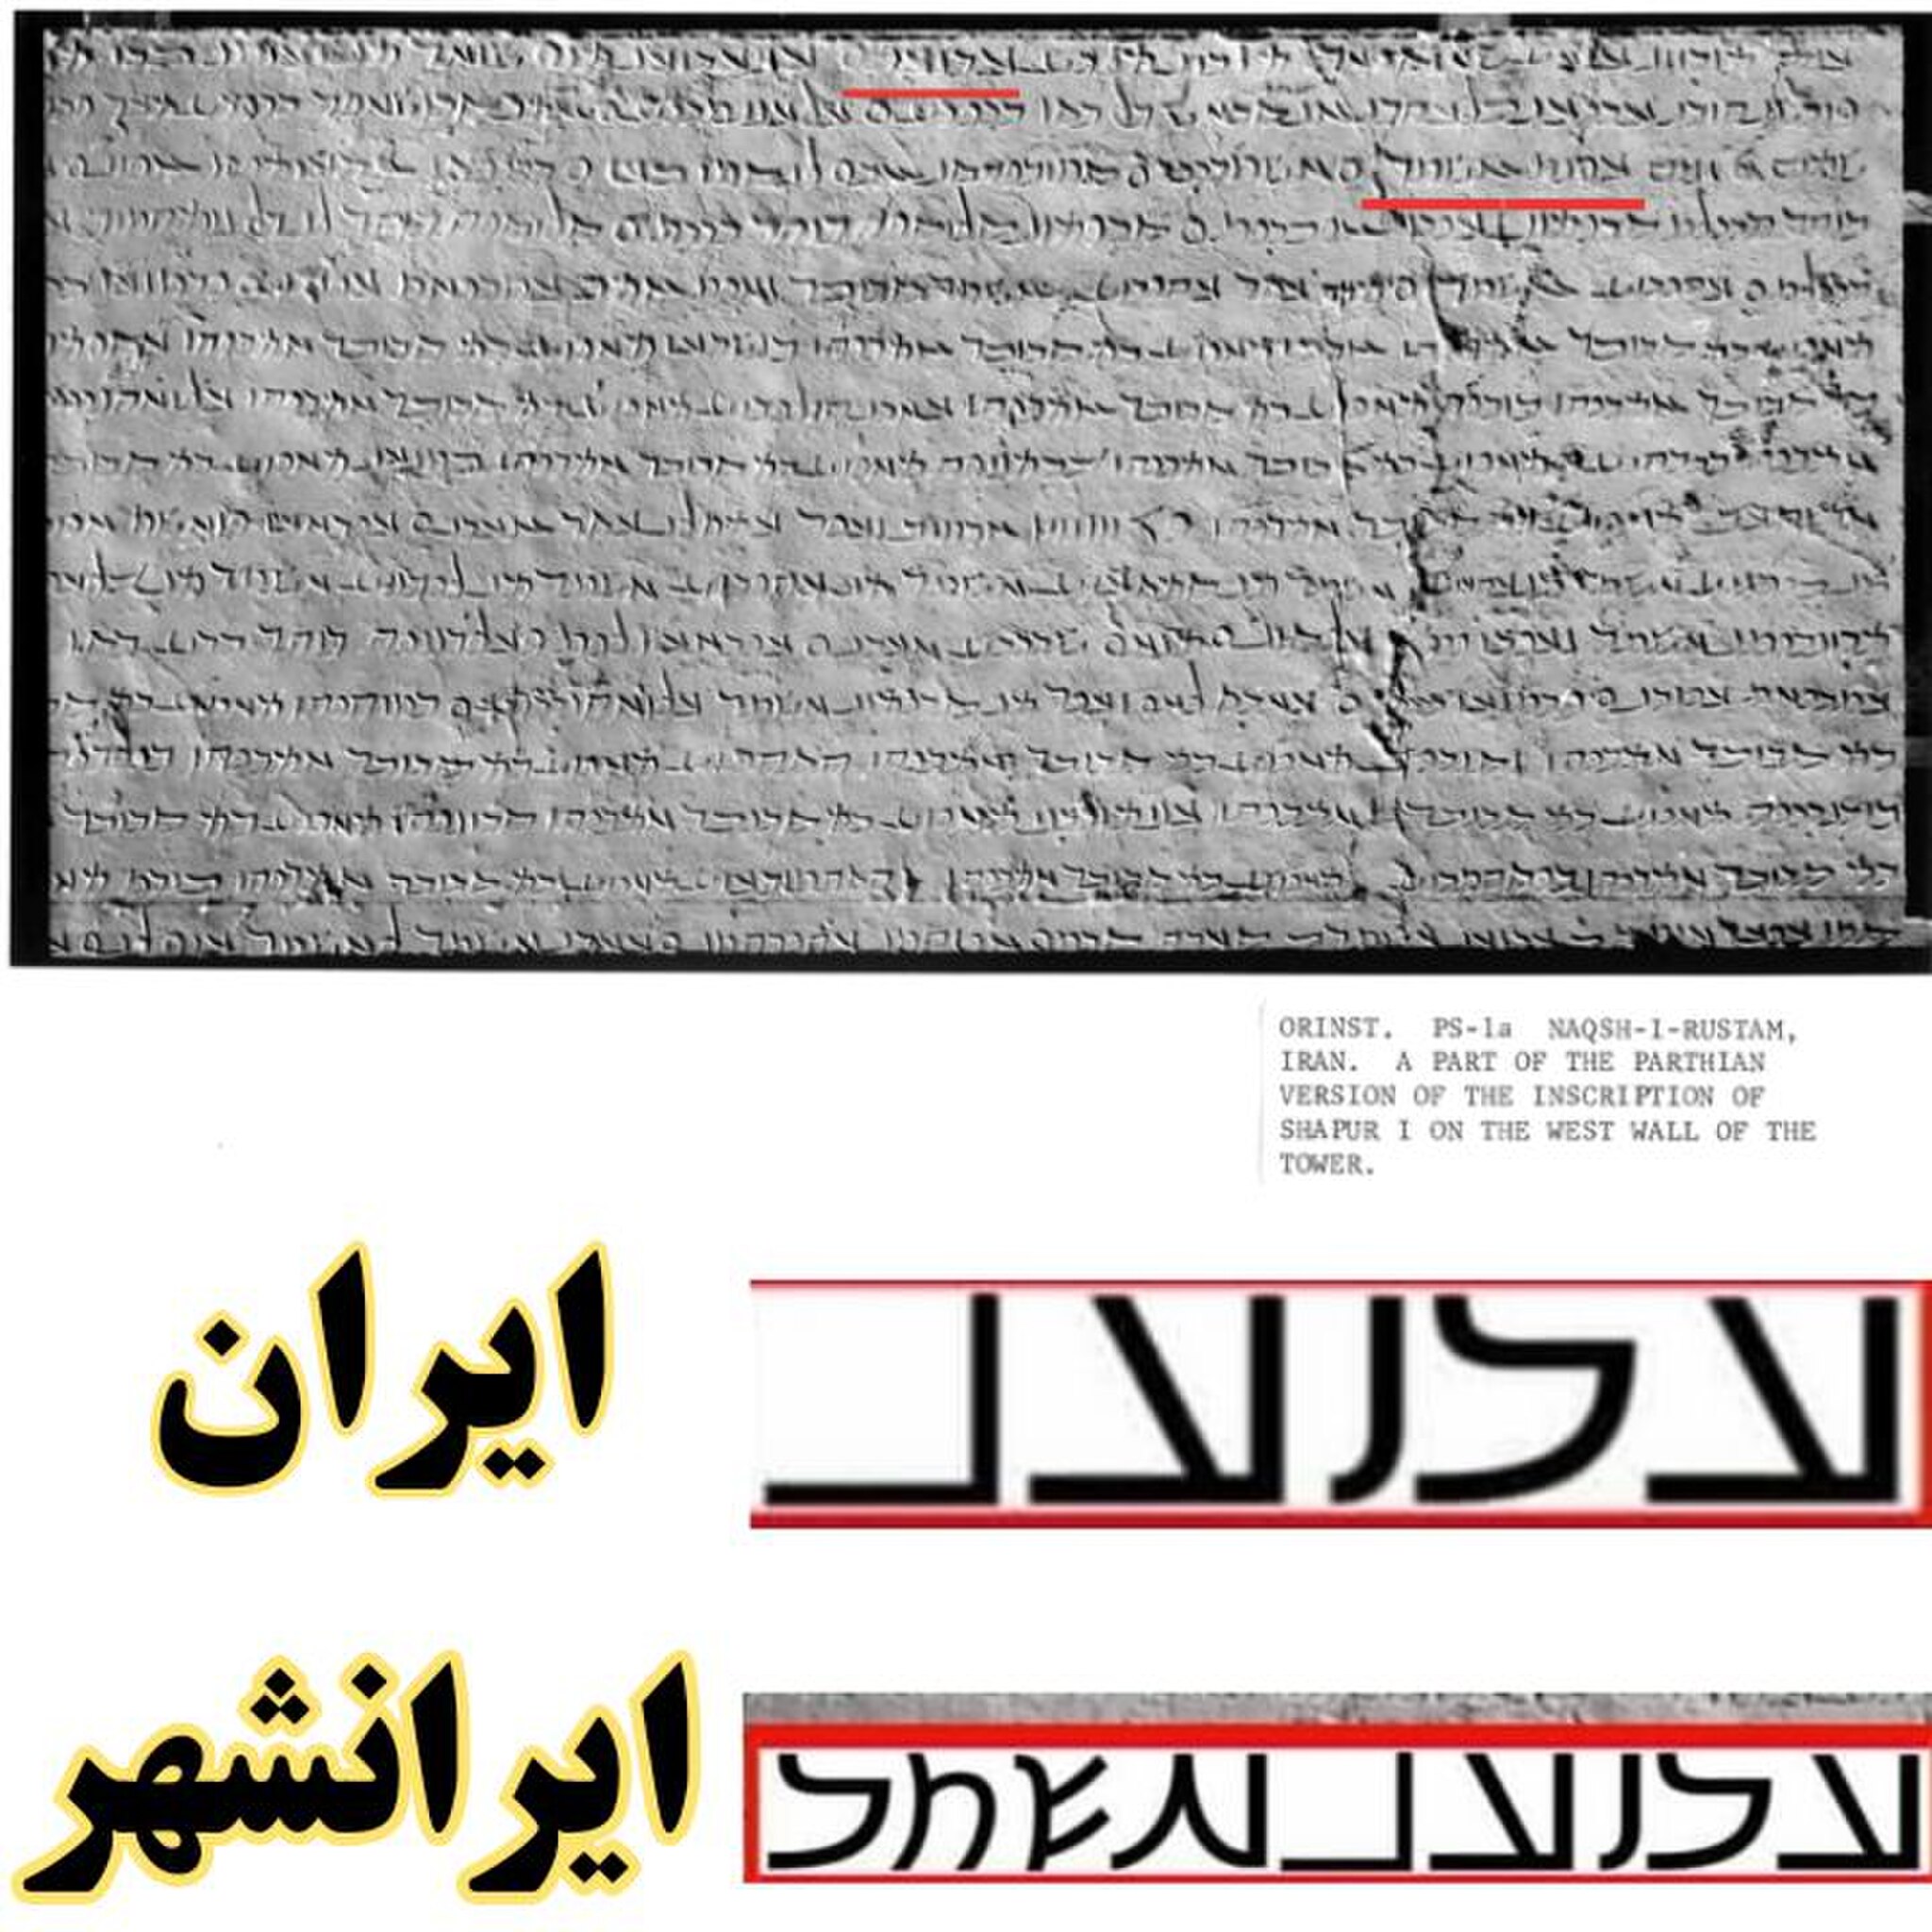
Title: کتیبه شاپور یکم در کعبه زرتشت
Description: کتیبه شاپور اول ساسانی که در آن سرزمین خودش را ایران و ایران‌شهر نامیده‌است
Categories: Ka'ba-ye Zartosht, Iran (word), PD Old, CC-PD-Mark, PD-old missing SDC copyright status